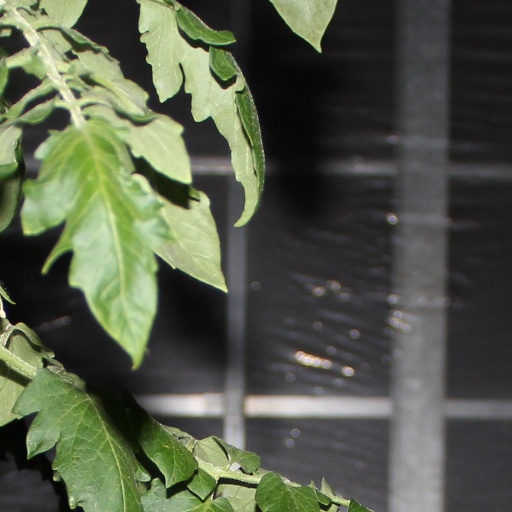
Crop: tomato